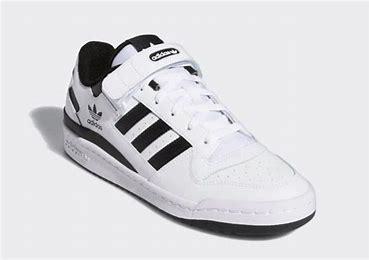
Brand: adidas
Model: originals Adidas Originals Forum